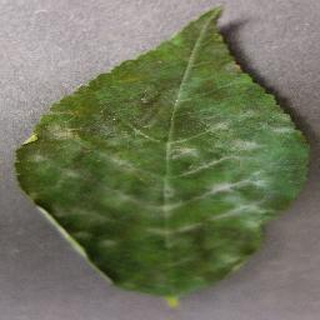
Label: cherry_powdery_mildew